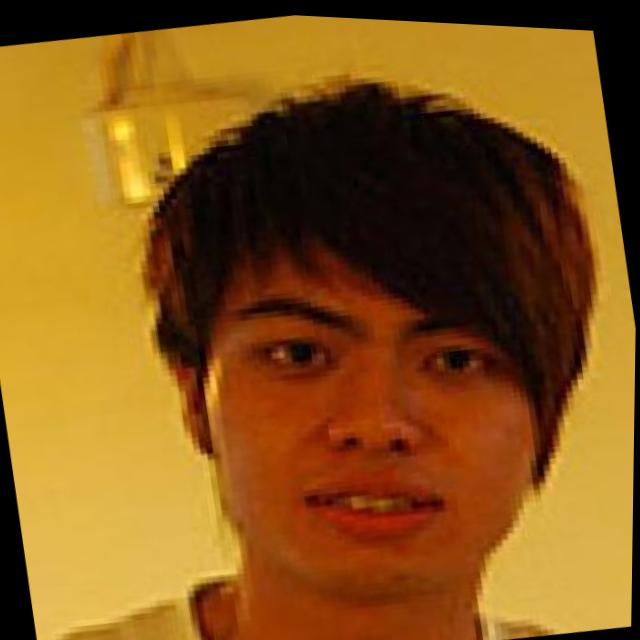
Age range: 21-44